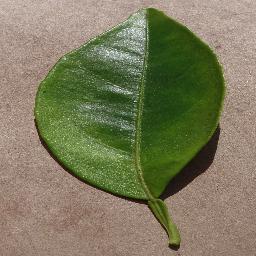
Label: Orange___Haunglongbing_(Citrus_greening)